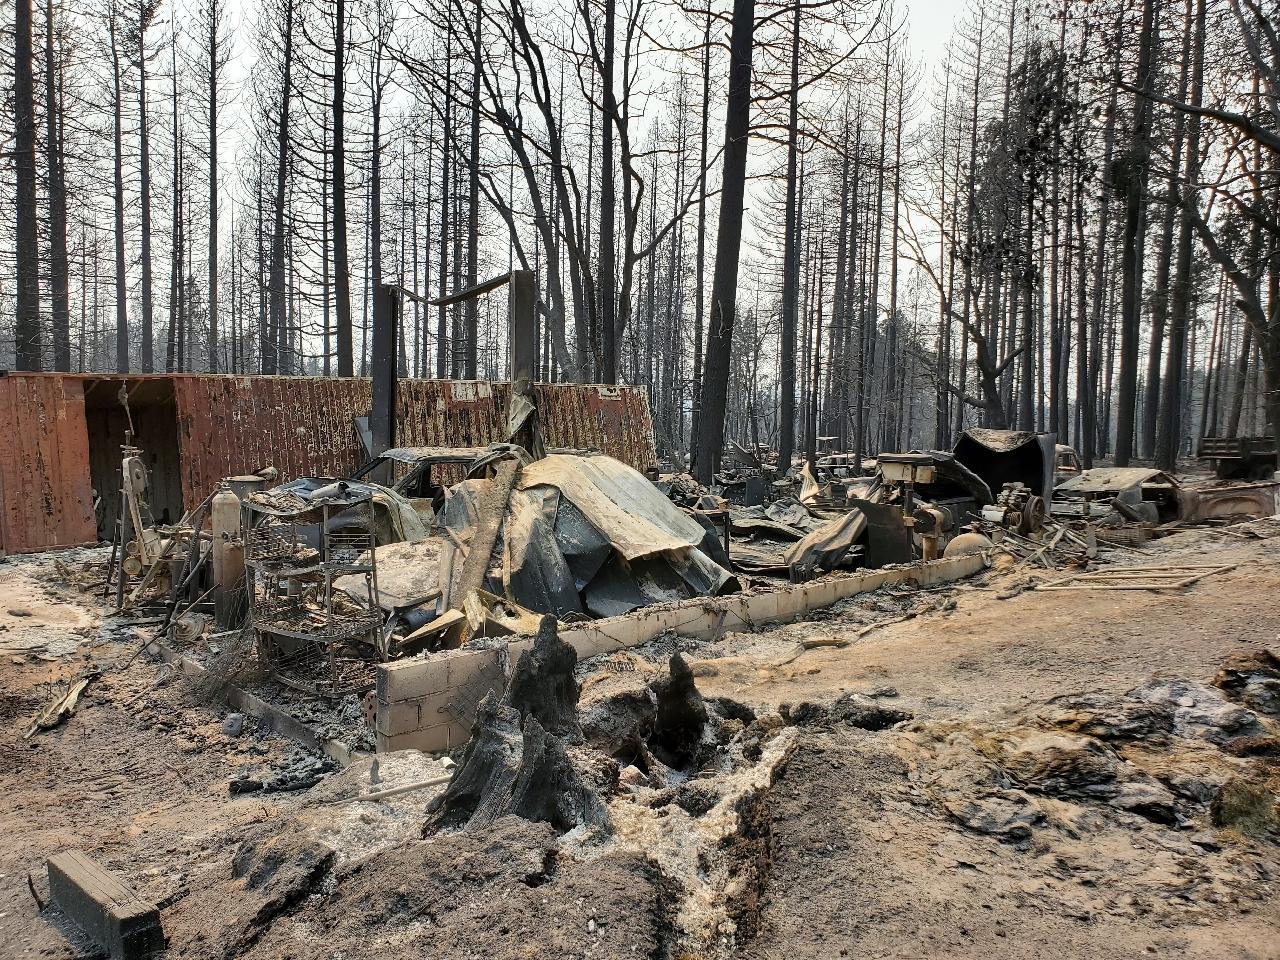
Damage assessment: destroyed